William T. Stearn

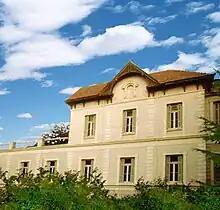
Goulandris Natural History Museum, Athens

As a student of the classics he was passionate about Greece, its mountains and plants (such as "Paeonia") and all things Greek, both ancient and modern. The Stearns had formed a friendship with Constantine Goulimis and Niki and Angelos Goulandris, founders of the Goulandris Museum of Natural History in Kifissia, Athens. Stearn first met the Goulandris' in 1967 and offered practical help with their museum. He also stayed with them when he and his wife visited Greece. Niki Goulandris illustrated both "Wild Flowers of Greece" that Goulimis and Stearn wrote in 1968, as well as his "Peonies of Greece" (1984). The latter work typified Stearn's encyclopedic approach, including topics such as mythology and herbalism in addition to taxonomy. Stearn then took on the editorship of "Annales Musei Goulandris", the scientific journal of the museum (1976–1999), succeeding Werner Greuter, the first editor, having been instrumental in getting the journal launched in 1973. Eldwyth Ruth Stearn took on the job of compiling the indexes. When he retired from this position he was 88, and was succeeded by John Akeroyd. He was a liberal contributor to the journal, and during this time he and Eldwyth Ruth Stearn undertook their translation of "The Greek Plant World in Myth, Art, and Literature" (1993).